Animal

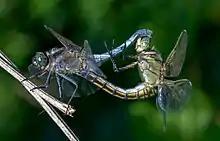
Sexual reproduction is nearly universal in animals, such as these dragonflies.

Nearly all animals make use of some form of sexual reproduction. They produce haploid gametes by meiosis; the smaller, motile gametes are spermatozoa and the larger, non-motile gametes are ova. These fuse to form zygotes, which develop via mitosis into a hollow sphere, called a blastula. In sponges, blastula larvae swim to a new location, attach to the seabed, and develop into a new sponge. In most other groups, the blastula undergoes more complicated rearrangement. It first invaginates to form a gastrula with a digestive chamber and two separate germ layers, an external ectoderm and an internal endoderm. In most cases, a third germ layer, the mesoderm, also develops between them. These germ layers then differentiate to form tissues and organs.